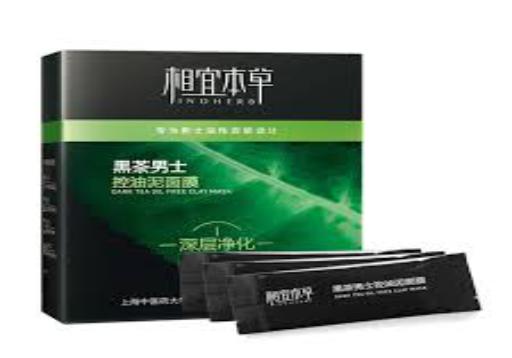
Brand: INOHERB-1
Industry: Necessities